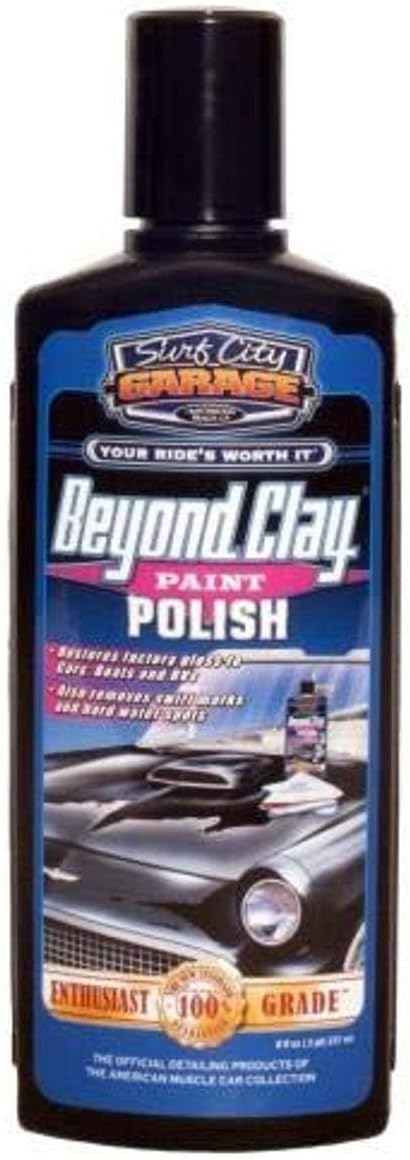
Surf City Garage 488 Paint Sealant, 8. Fluid_Ounces, 6 Pack
Category: Automotive
Surf City Garage Beyond Clays are designed to remove surface contaminants on the vehicle. They are fabricated from a high quality material that removes overspray, surface oxidation, swirl marks, and light scratches. These clays also facilitate deep cleansing and restore faded paint to original gloss. They can be used for all surfaces including clear coats and are easy to maintain.
Features: Like a paint job in a bottle | Does everything that a clay bar does and beyond | Removes contaminants, oxidation, surface scratches, and swirl marks | Easy buffer application deep cleans and polishes your paint | This item is not for sale in Catalina Island